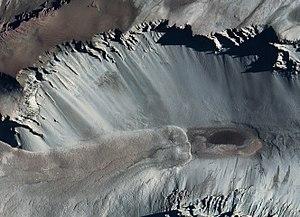
Le lac Don Juan est un lac petit et peu profond situé dans la vallée de Wright en terre Victoria, en Antarctique.